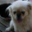
Label: dog